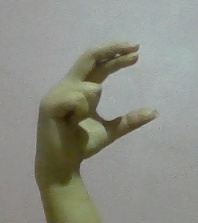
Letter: thal